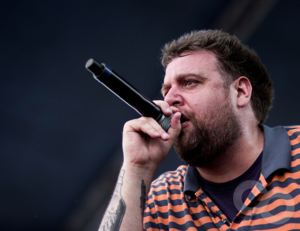
Rob Sonic, de son vrai nom Rob Smith, né à Washington DC., est un rappeur et producteur américain. Il fait partie des groupes Sonic Sum et Hail Mary Mallon, avec lesquels il commence sa carrière dans le Bronx, New York. Il débute en 2003 une carrière solo sur le label Definitive Jux.